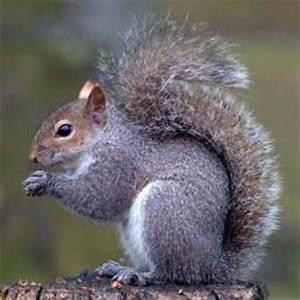
squirrel